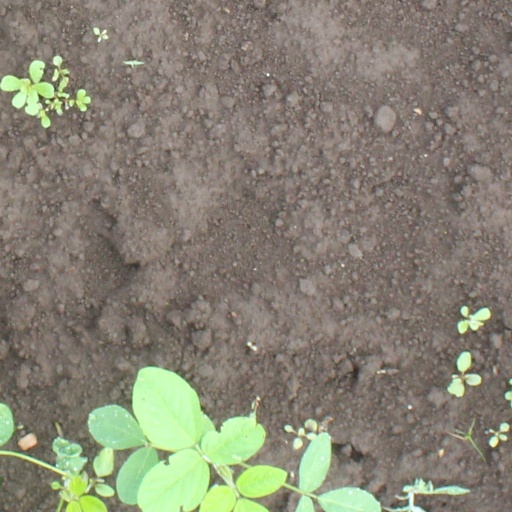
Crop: soybean